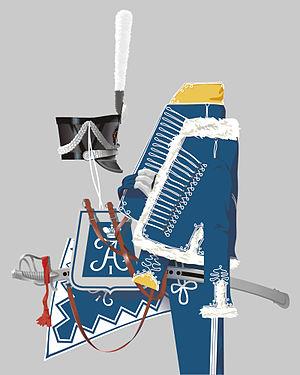
Dolman, pelisse, ceinture écharpe, culotte, shako (ici du modèle 1812), schabraque, sabretache et